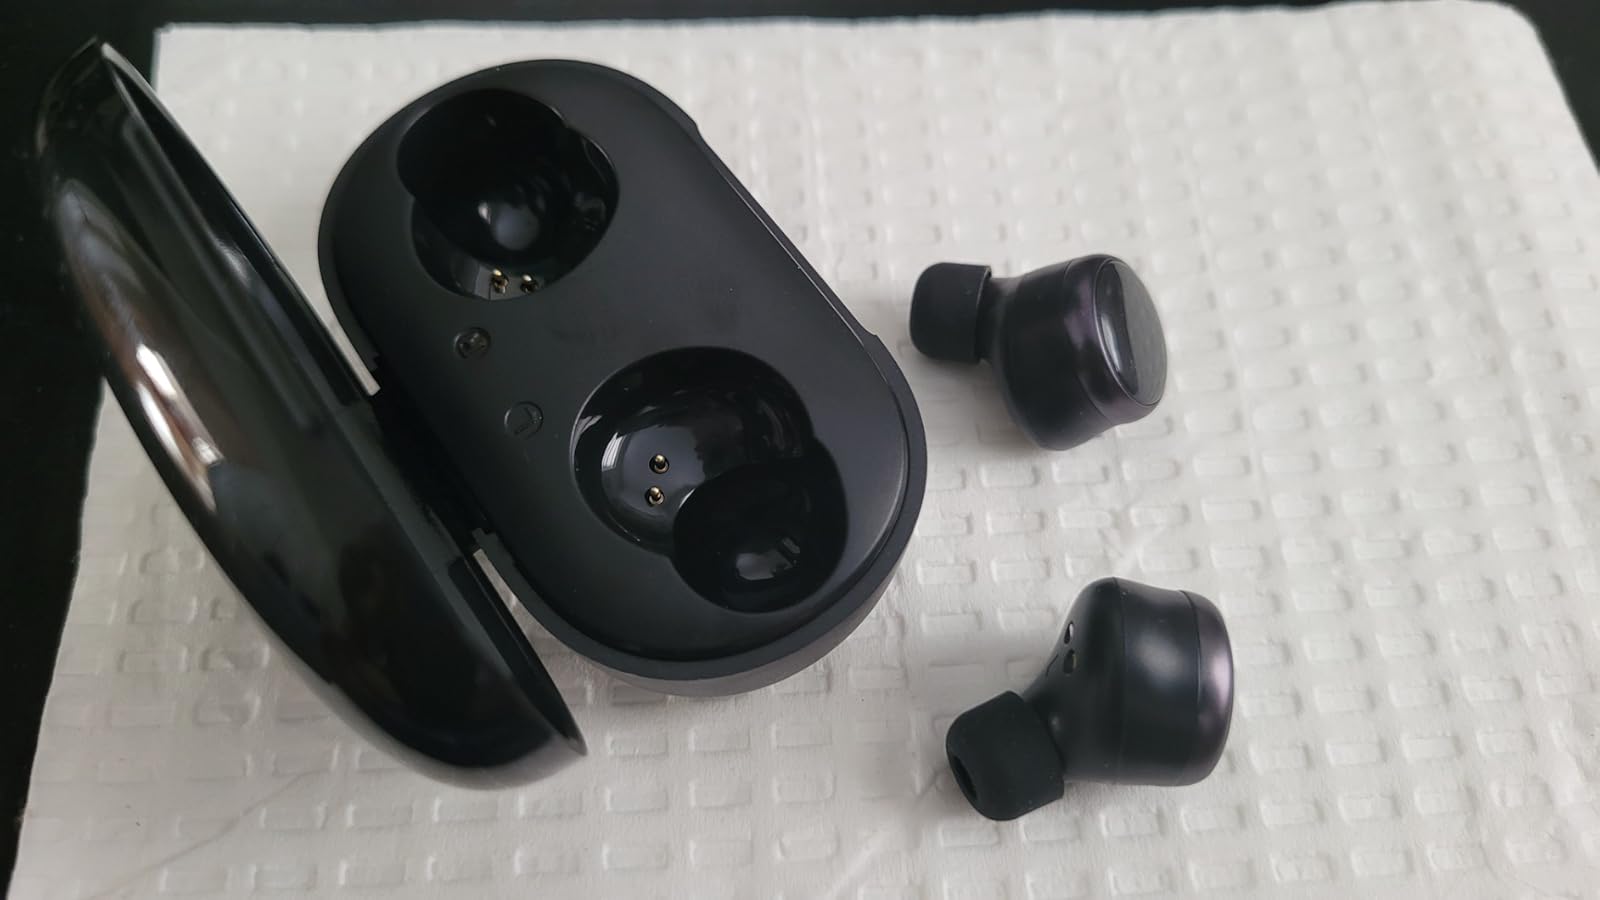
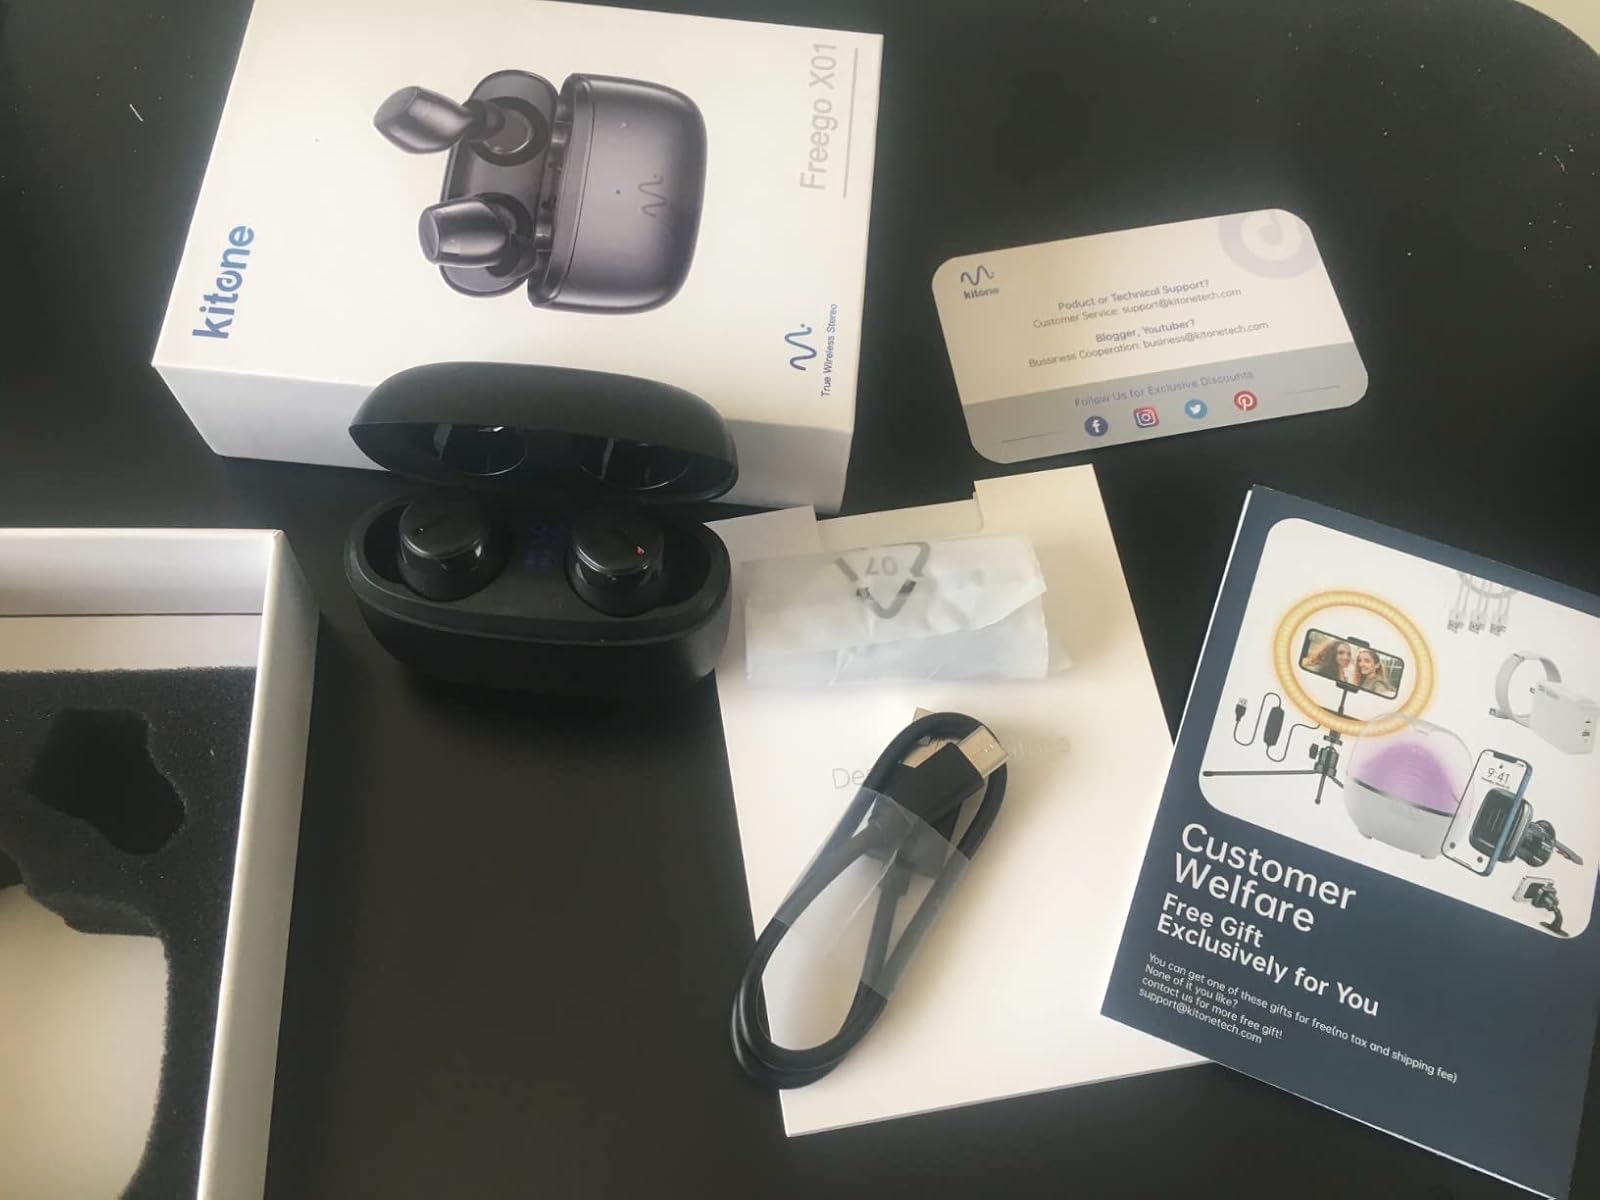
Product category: earbuds
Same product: no